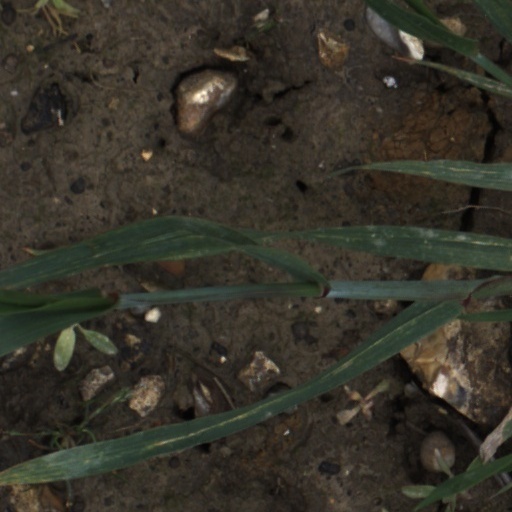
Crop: wheat